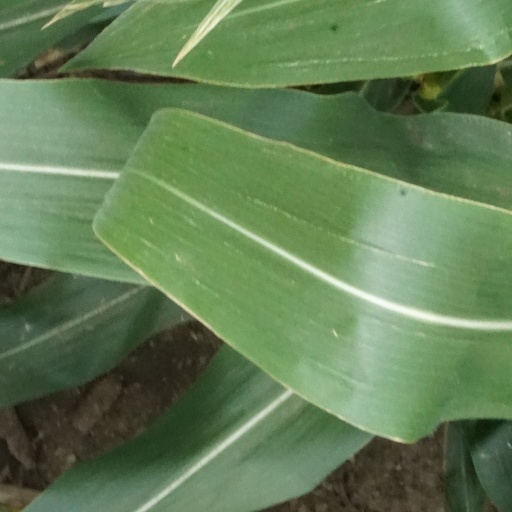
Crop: maize; corn